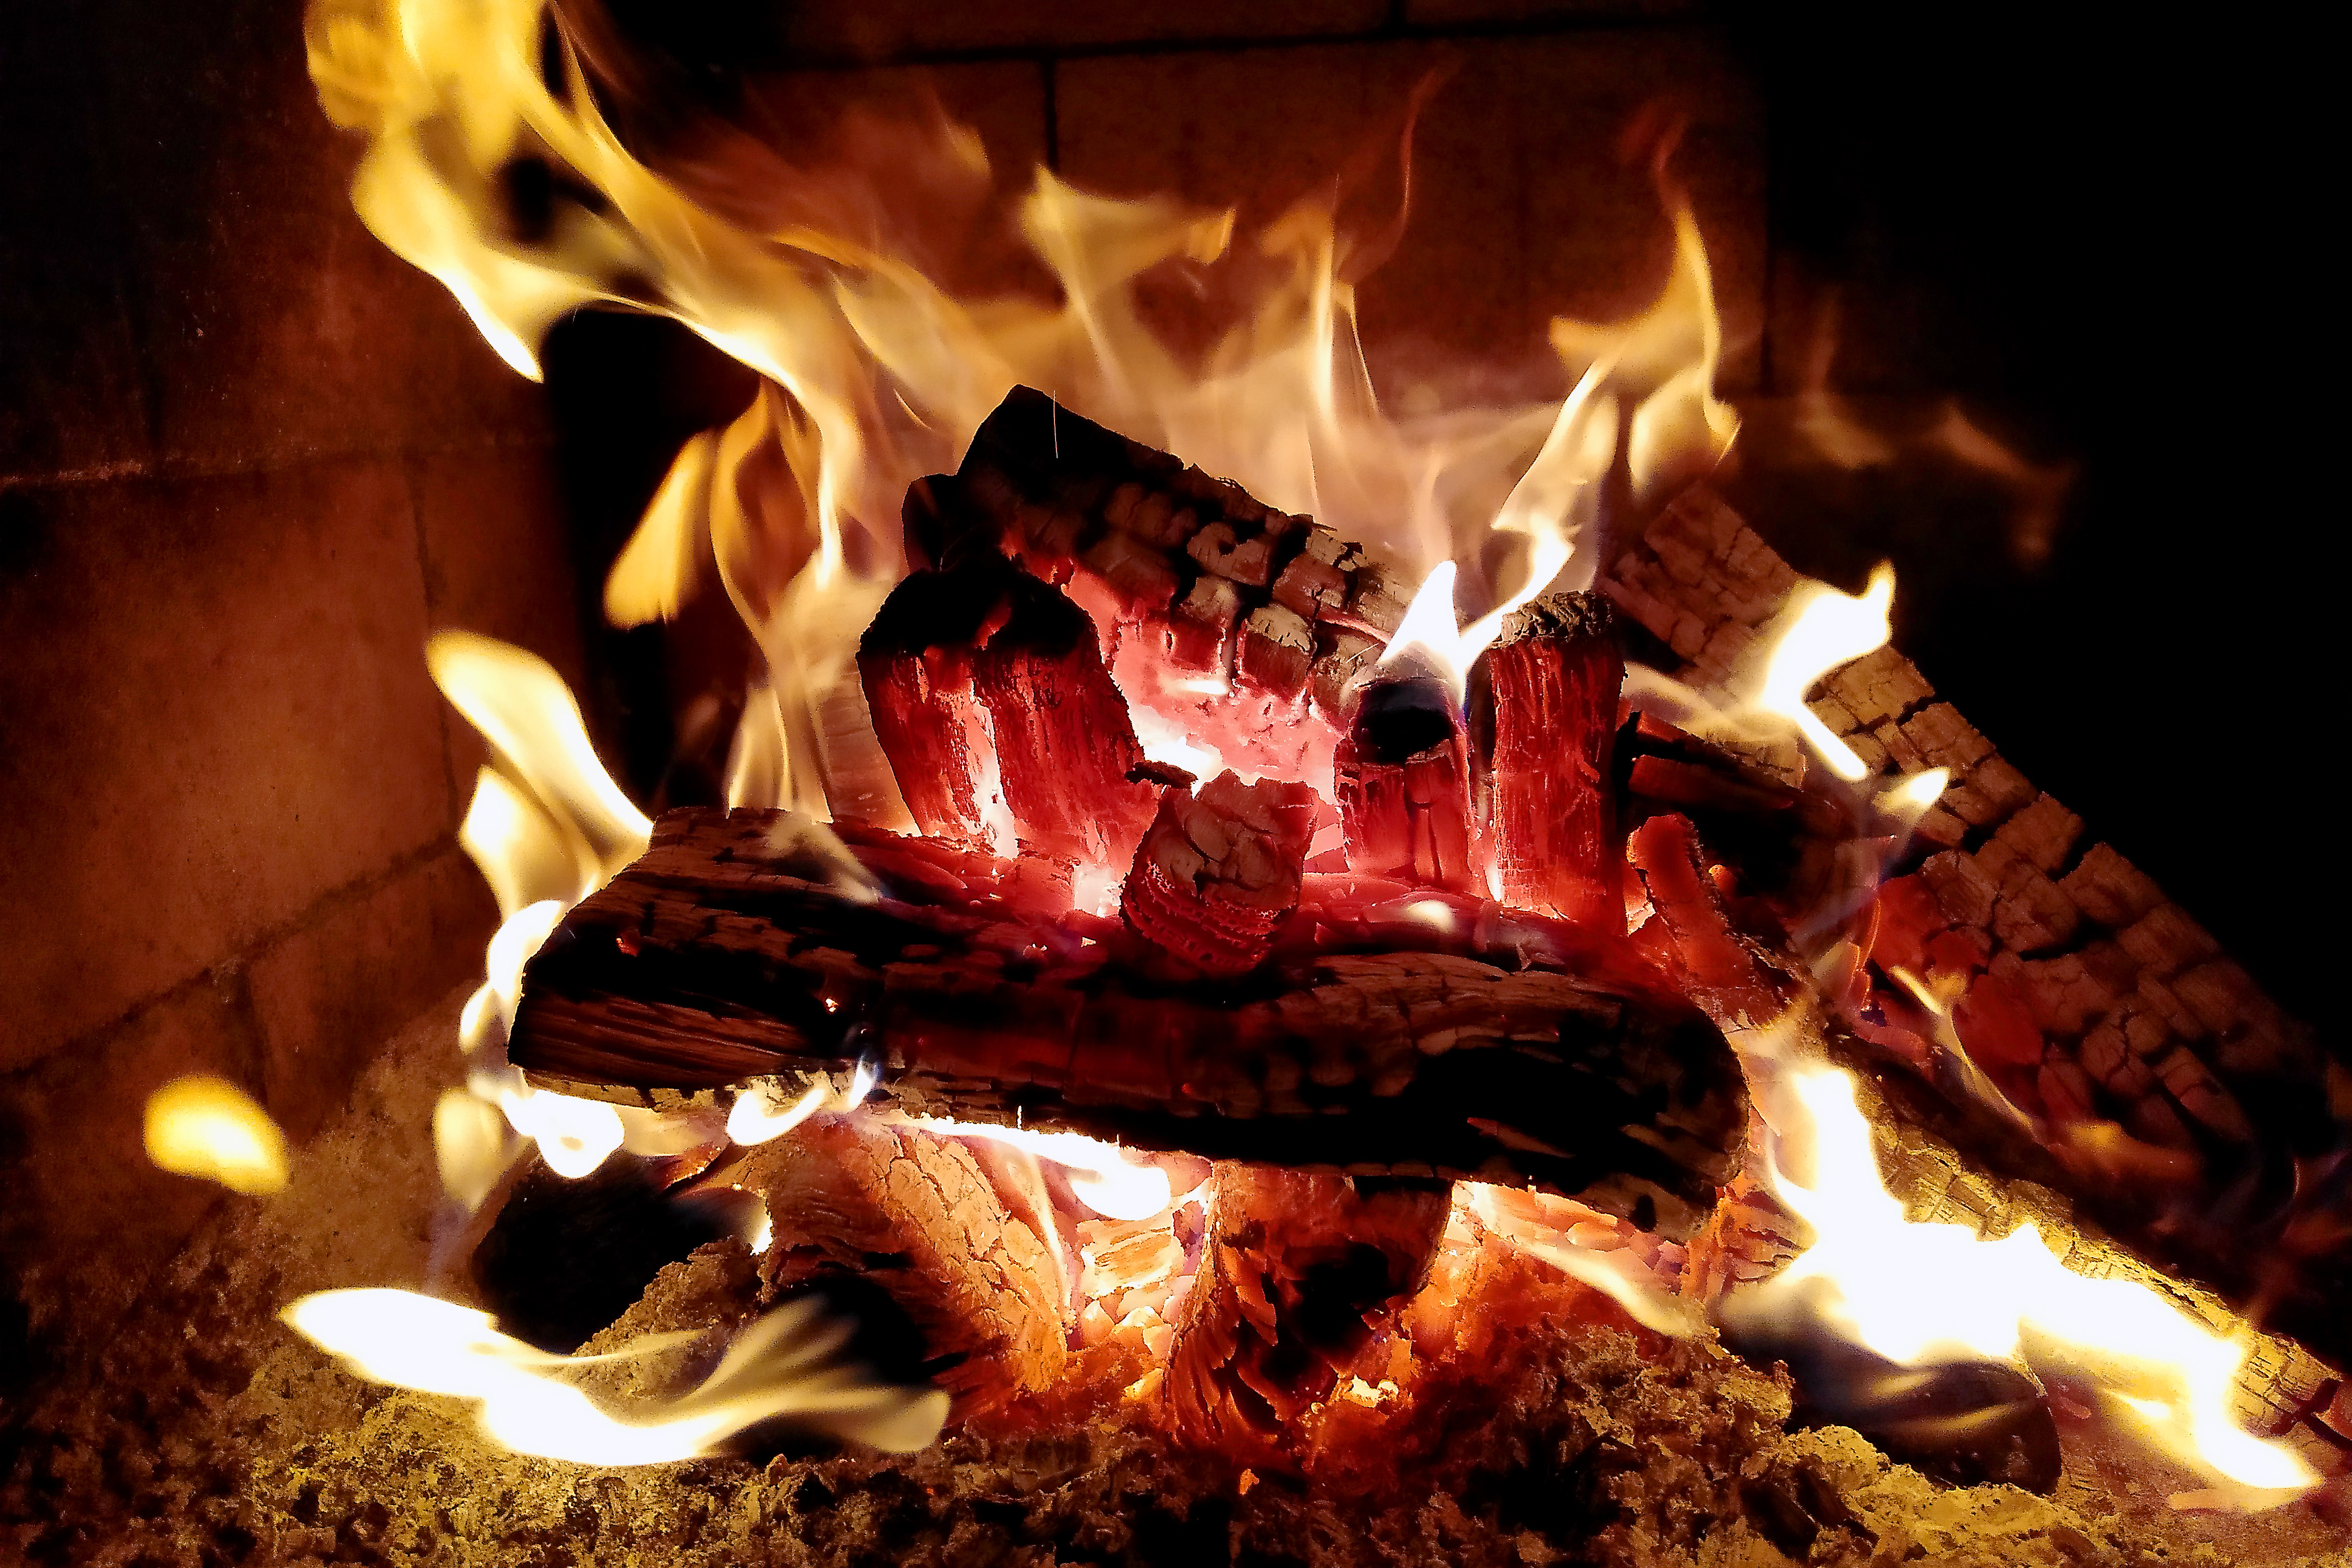
fire, fireplace, warmth, heat, cozy, homely, burn, blaze, flame, firing, bonfire, campfire, ash